Casa Córdova

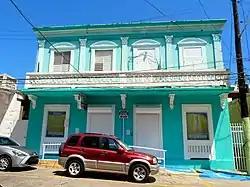
Casa Córdova in 2017.

Casa Córdova, also known as Casa de las Conchas (Spanish for 'seashell house'), is a historic building located at 14 Gonzalo Marín Street in the historic center of the Puerto Rican municipality of Arecibo. The historic residence, now a commercial building, was added to the United States National Register of Historic Places on November 17, 1986, and to the Puerto Rico Register of Historic Sites and Zones in 2000.